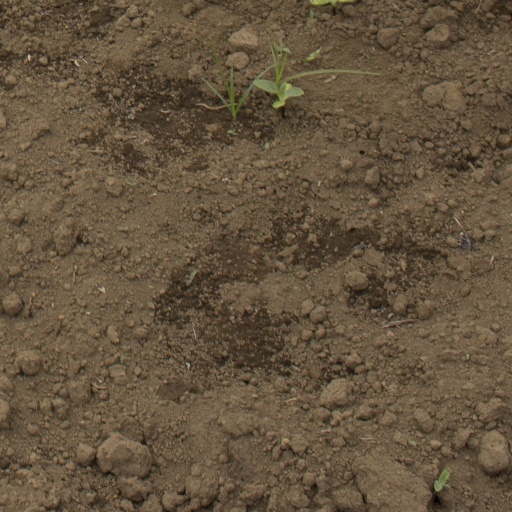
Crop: Jerusalem artichoke